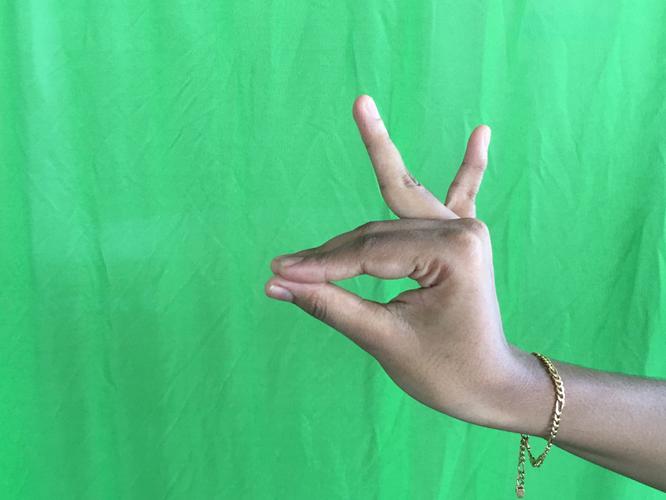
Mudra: Katakamukha_1
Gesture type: single_hand